Victor Valley Transportation Center

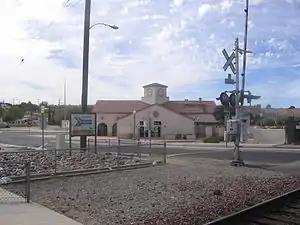
The Victor Valley Transportation Center in 2012

The Victor Valley Transportation Center (Victorville station) is an intermodal transit center in Victorville, California. It is served by the daily Amtrak "Southwest Chief" train, as well as Greyhound Lines intercity buses and Victor Valley Transit Authority local buses.